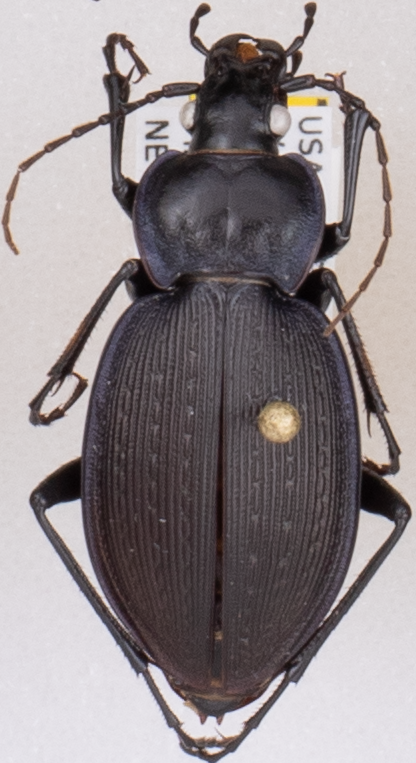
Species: Carabus goryi
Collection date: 2022-06-01
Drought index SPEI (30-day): -1.376
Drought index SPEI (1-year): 0.63
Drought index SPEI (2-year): -0.588